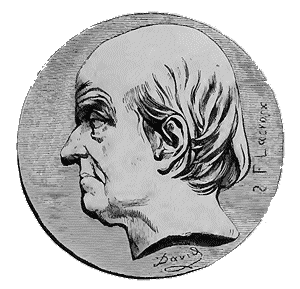
Sylvestre-François Lacroix ou De la Croix, né le 28 avril 1765 à Paris et mort le 24 mai 1843 à Paris, est un mathématicien français dont le Traité du calcul différentiel et du calcul intégral eut une très grande influence au XIXᵉ siècle.
La faculté des sciences de Paris était, de son ouverture en 1811 à sa dissolution en 1970, la principale institution d'enseignement supérieur scientifique en France.